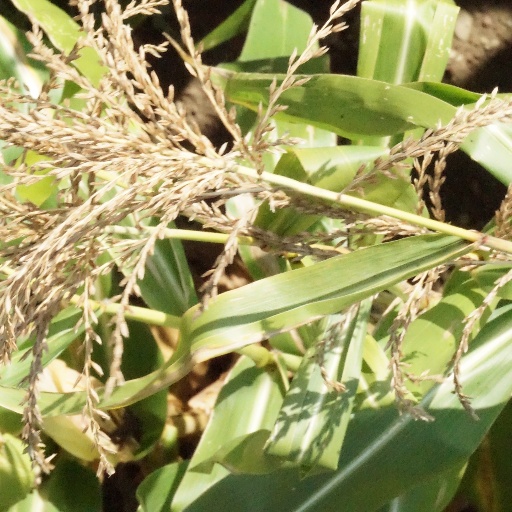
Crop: maize; corn